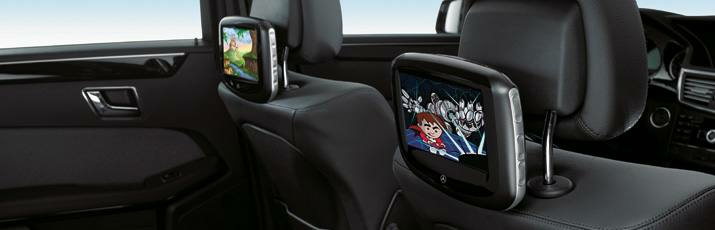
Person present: No